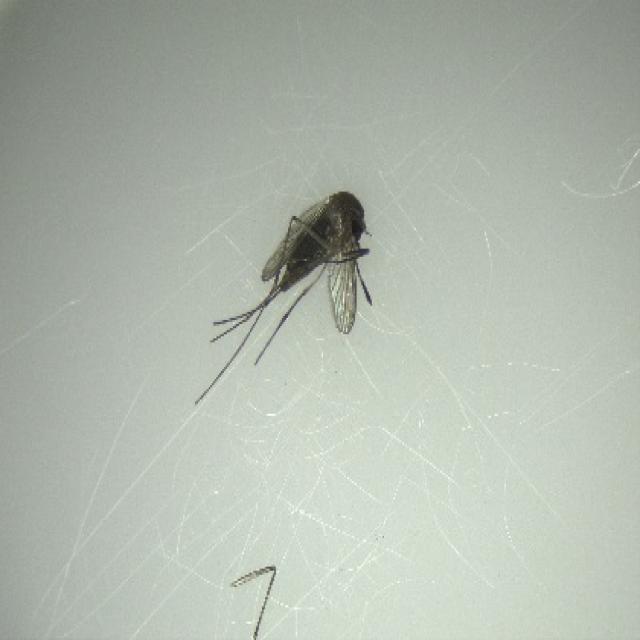
Species: culex_tritaeniorhynchus